Sandkings (novelette)

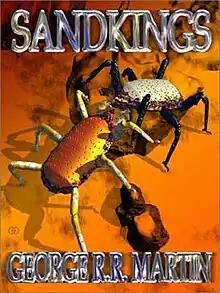
Ebook cover

"Sandkings" is a novelette by American writer George R. R. Martin, first published in the August 1979 issue of "Omni". In 1980, it won the Hugo Award for Best Novelette, the Nebula Award for Best Novelette and the Locus Award for best novelette, and was nominated for the Balrog Award in short fiction. It is the only one of Martin's stories to date to have won both the Hugo and the Nebula. It was included in the short story collection of the same name, published by Timescape Books in December 1981.